Hawarden High School

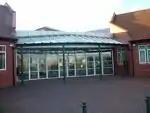
The school's main entrance

Hawarden High School is an English language medium secondary school in Hawarden, Flintshire, Wales. It is part of the Flintshire LEA.